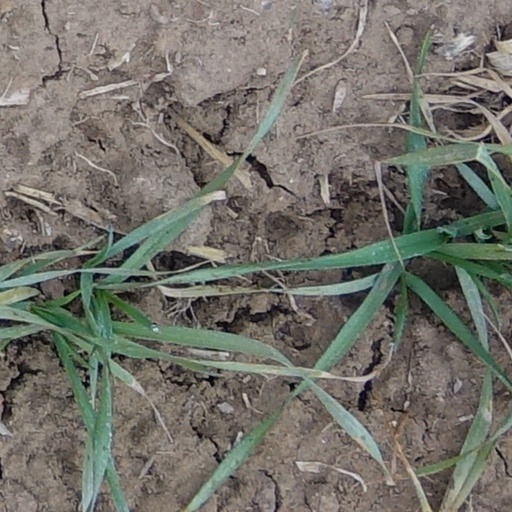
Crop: wheat